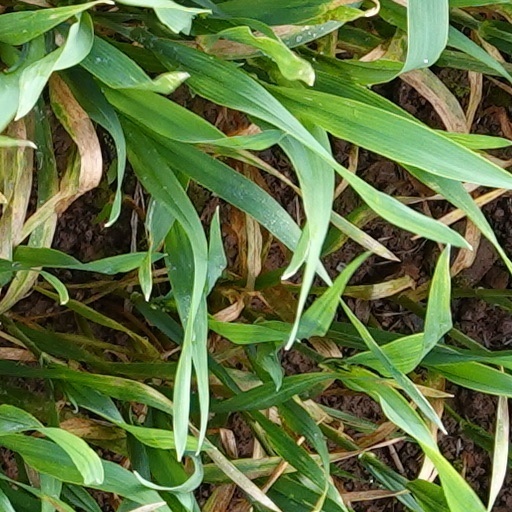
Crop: wheat